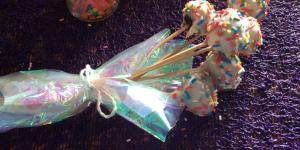
cake pops de oreo